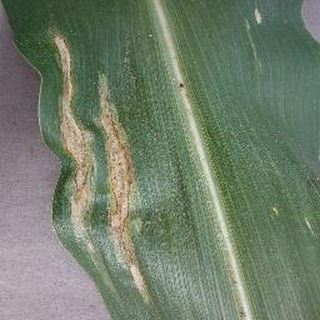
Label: corn_northern_leaf_blight